Lockheed Corporation

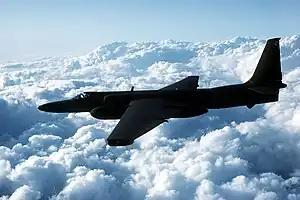
The Lockheed U-2, which first flew in 1955, provided intelligence on Soviet bloc countries.

Once the Constellation (nicknamed "Connie") went into production, the military received the first production models; after the war, the airlines received their original orders, giving Lockheed more than a year's head-start over other aircraft manufacturers in what was easily foreseen as the post-war modernization of civilian air travel. The Constellation's performance set new standards which transformed the civilian transportation market. Its signature tri-tail was the result of many initial customers not having hangars tall enough for a conventional tail. Lockheed produced a larger transport, the double-decked R6V Constitution, which was intended to make the Constellation obsolete. However, the design proved underpowered.